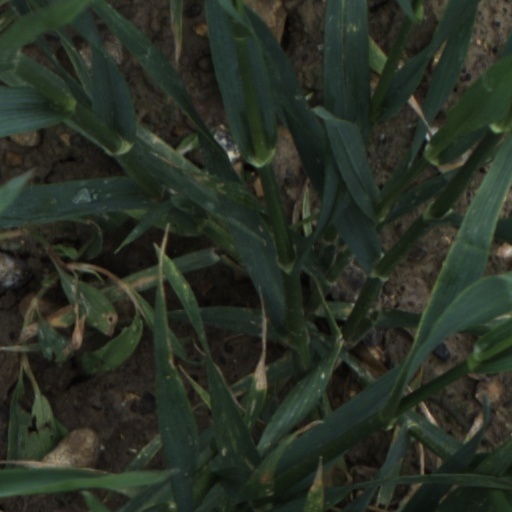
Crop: wheat